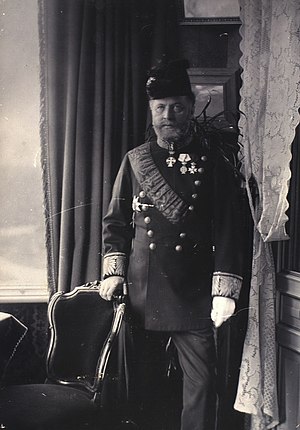
Ludvig Bramsen
Ludvig Bramsen
Ludvig Ernst Bramsen var en dansk minister, gehejmeetatsråd og erhvervsmand, far til Bo Bramsen.